Fort John, California

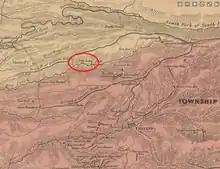
Fort John highlighted on excerpt of official 1866 map of Amador County.

Fort John is a former settlement and mining location in Amador County, California, briefly populated in the 1850s. It was located on the South Fork of Dry Creek, northwest of Volcano. Fort John was named for John Stuart.